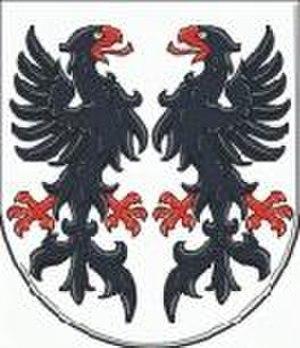
Chrast est une ville du district de Chrudim, dans la région de Pardubice, en République tchèque. Sa population s'élevait à 3 098 habitants en 2019.